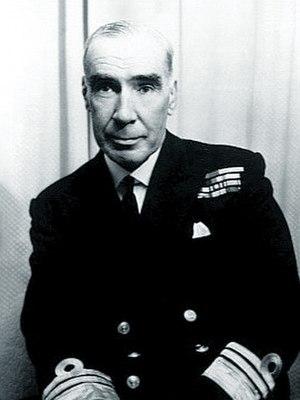
Henry Mackay Burrell, né le 13 août 1904 à Wentworth Falls dans les Montagnes Bleues en Nouvelle-Galles du Sud et mort le 9 février 1988 à Canberra, est commandant en chef de la Royal Australian Navy. Il est chef d'état-major de la marine de 1959 à 1962. Il intègre le collège royal de la marine australienne en 1918 en tant que cadet à l'âge de treize ans. Sa première affectation en mer est à bord du croiseur HMAS Sydney. Au cours des années 1920 et 1930, Burrell sert pendant plusieurs années avec la Royal Navy, se spécialisant dans la navigation. Pendant la deuxième guerre mondiale, il occupe un poste stratégique de liaison avec la marine américaine, puis il commande le destroyer HMAS Norman, ce qui lui vaut une mention dans les dépêches.